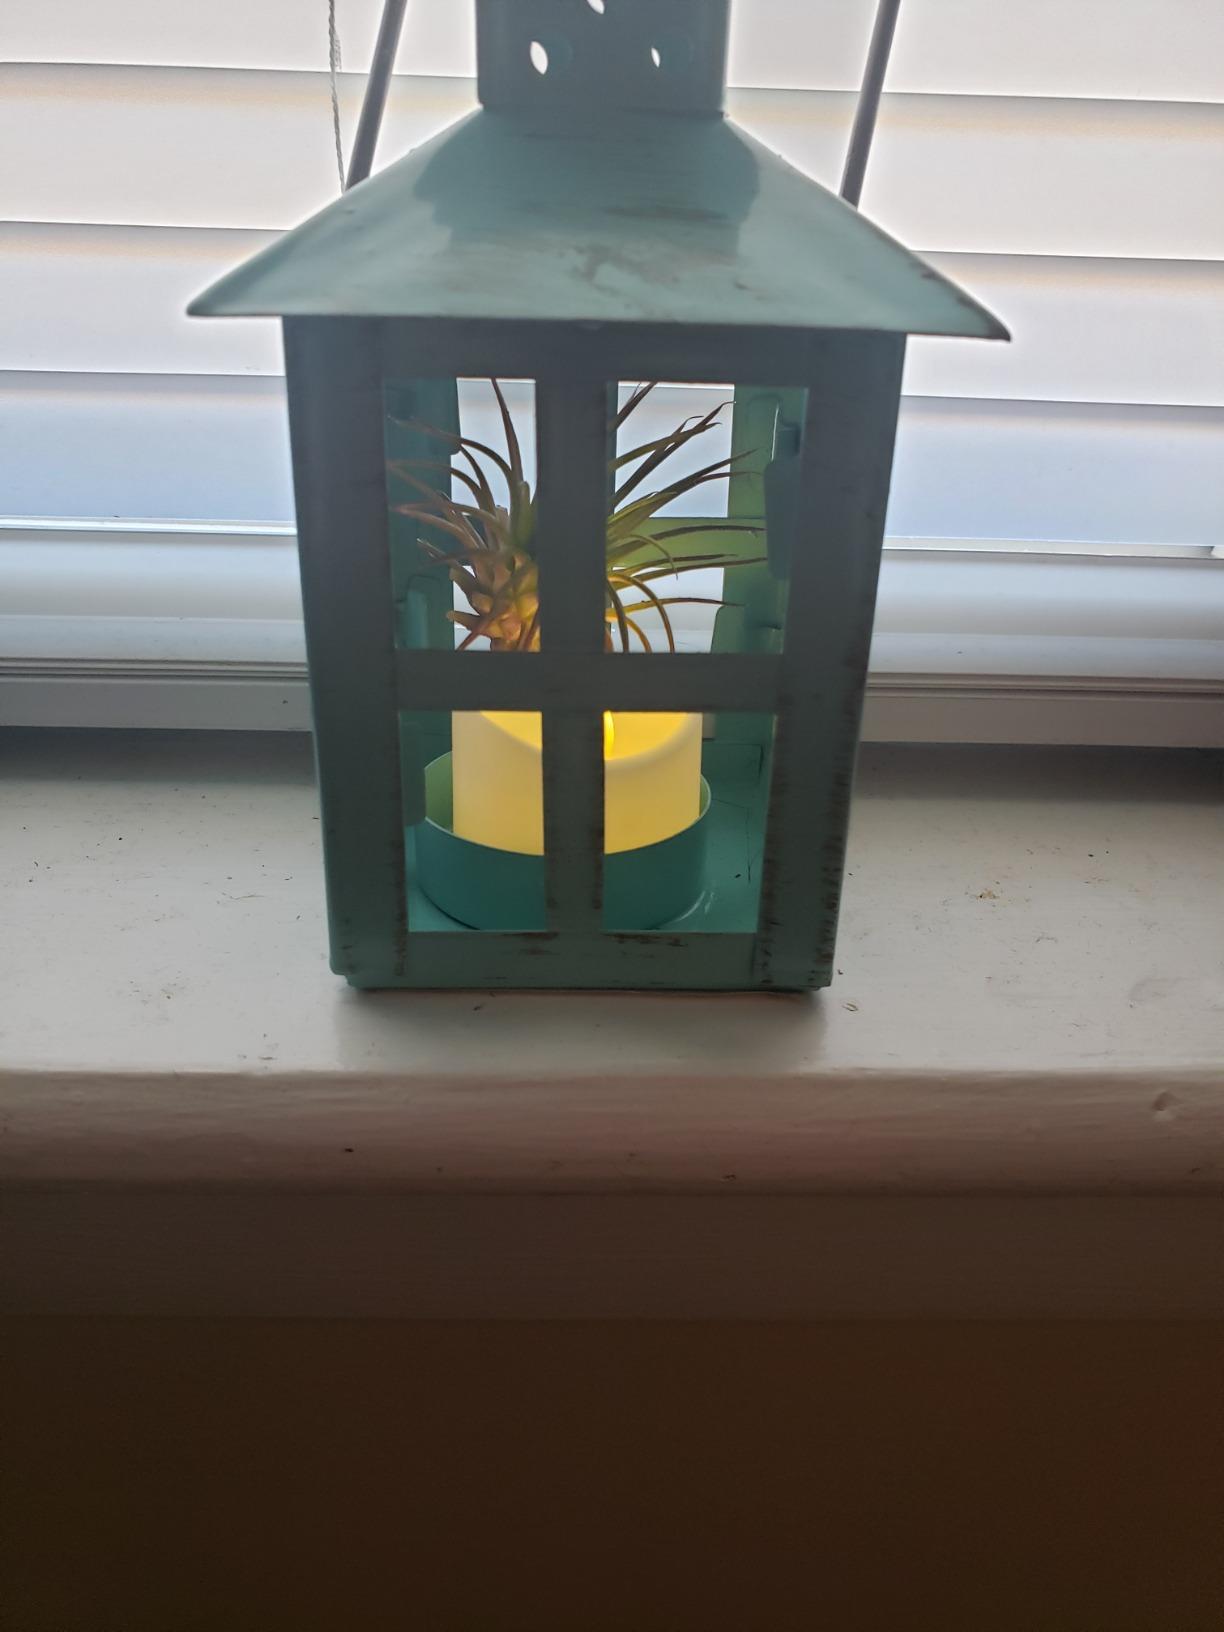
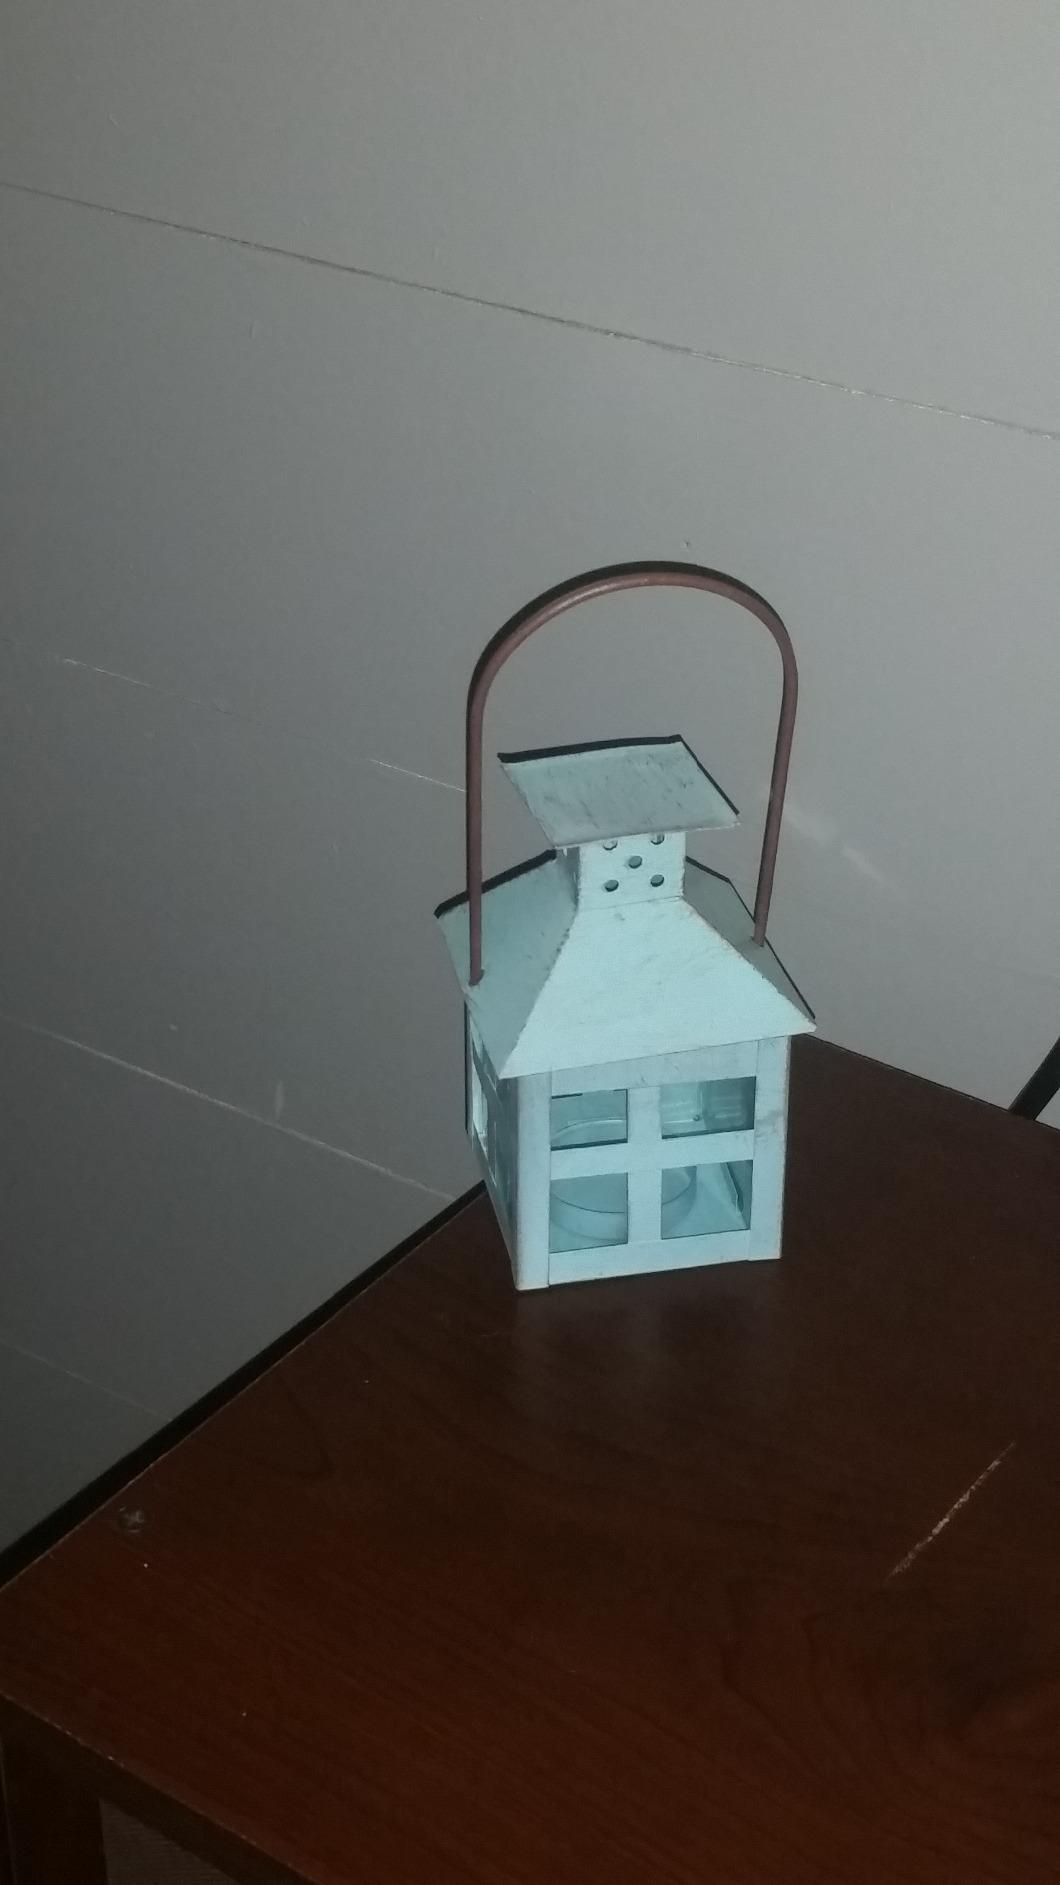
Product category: lantern
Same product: yes